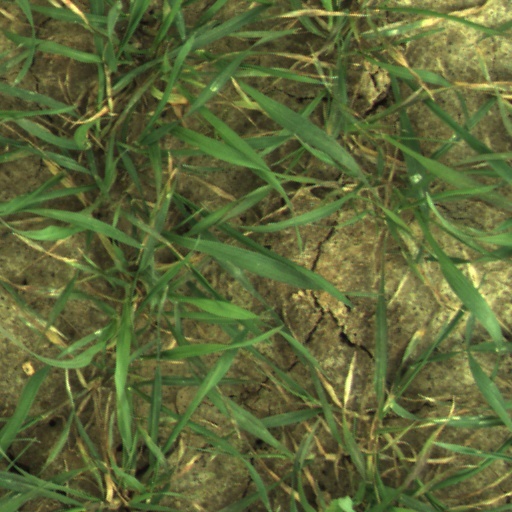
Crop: wheat